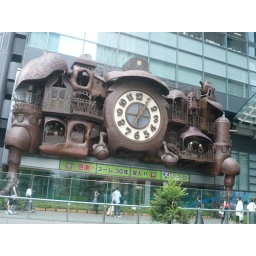
A clock designed by Hayao Miyazaki for the Nippon Television building